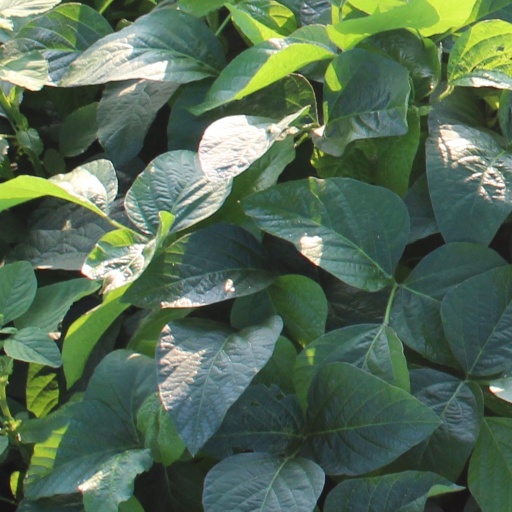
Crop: soybean